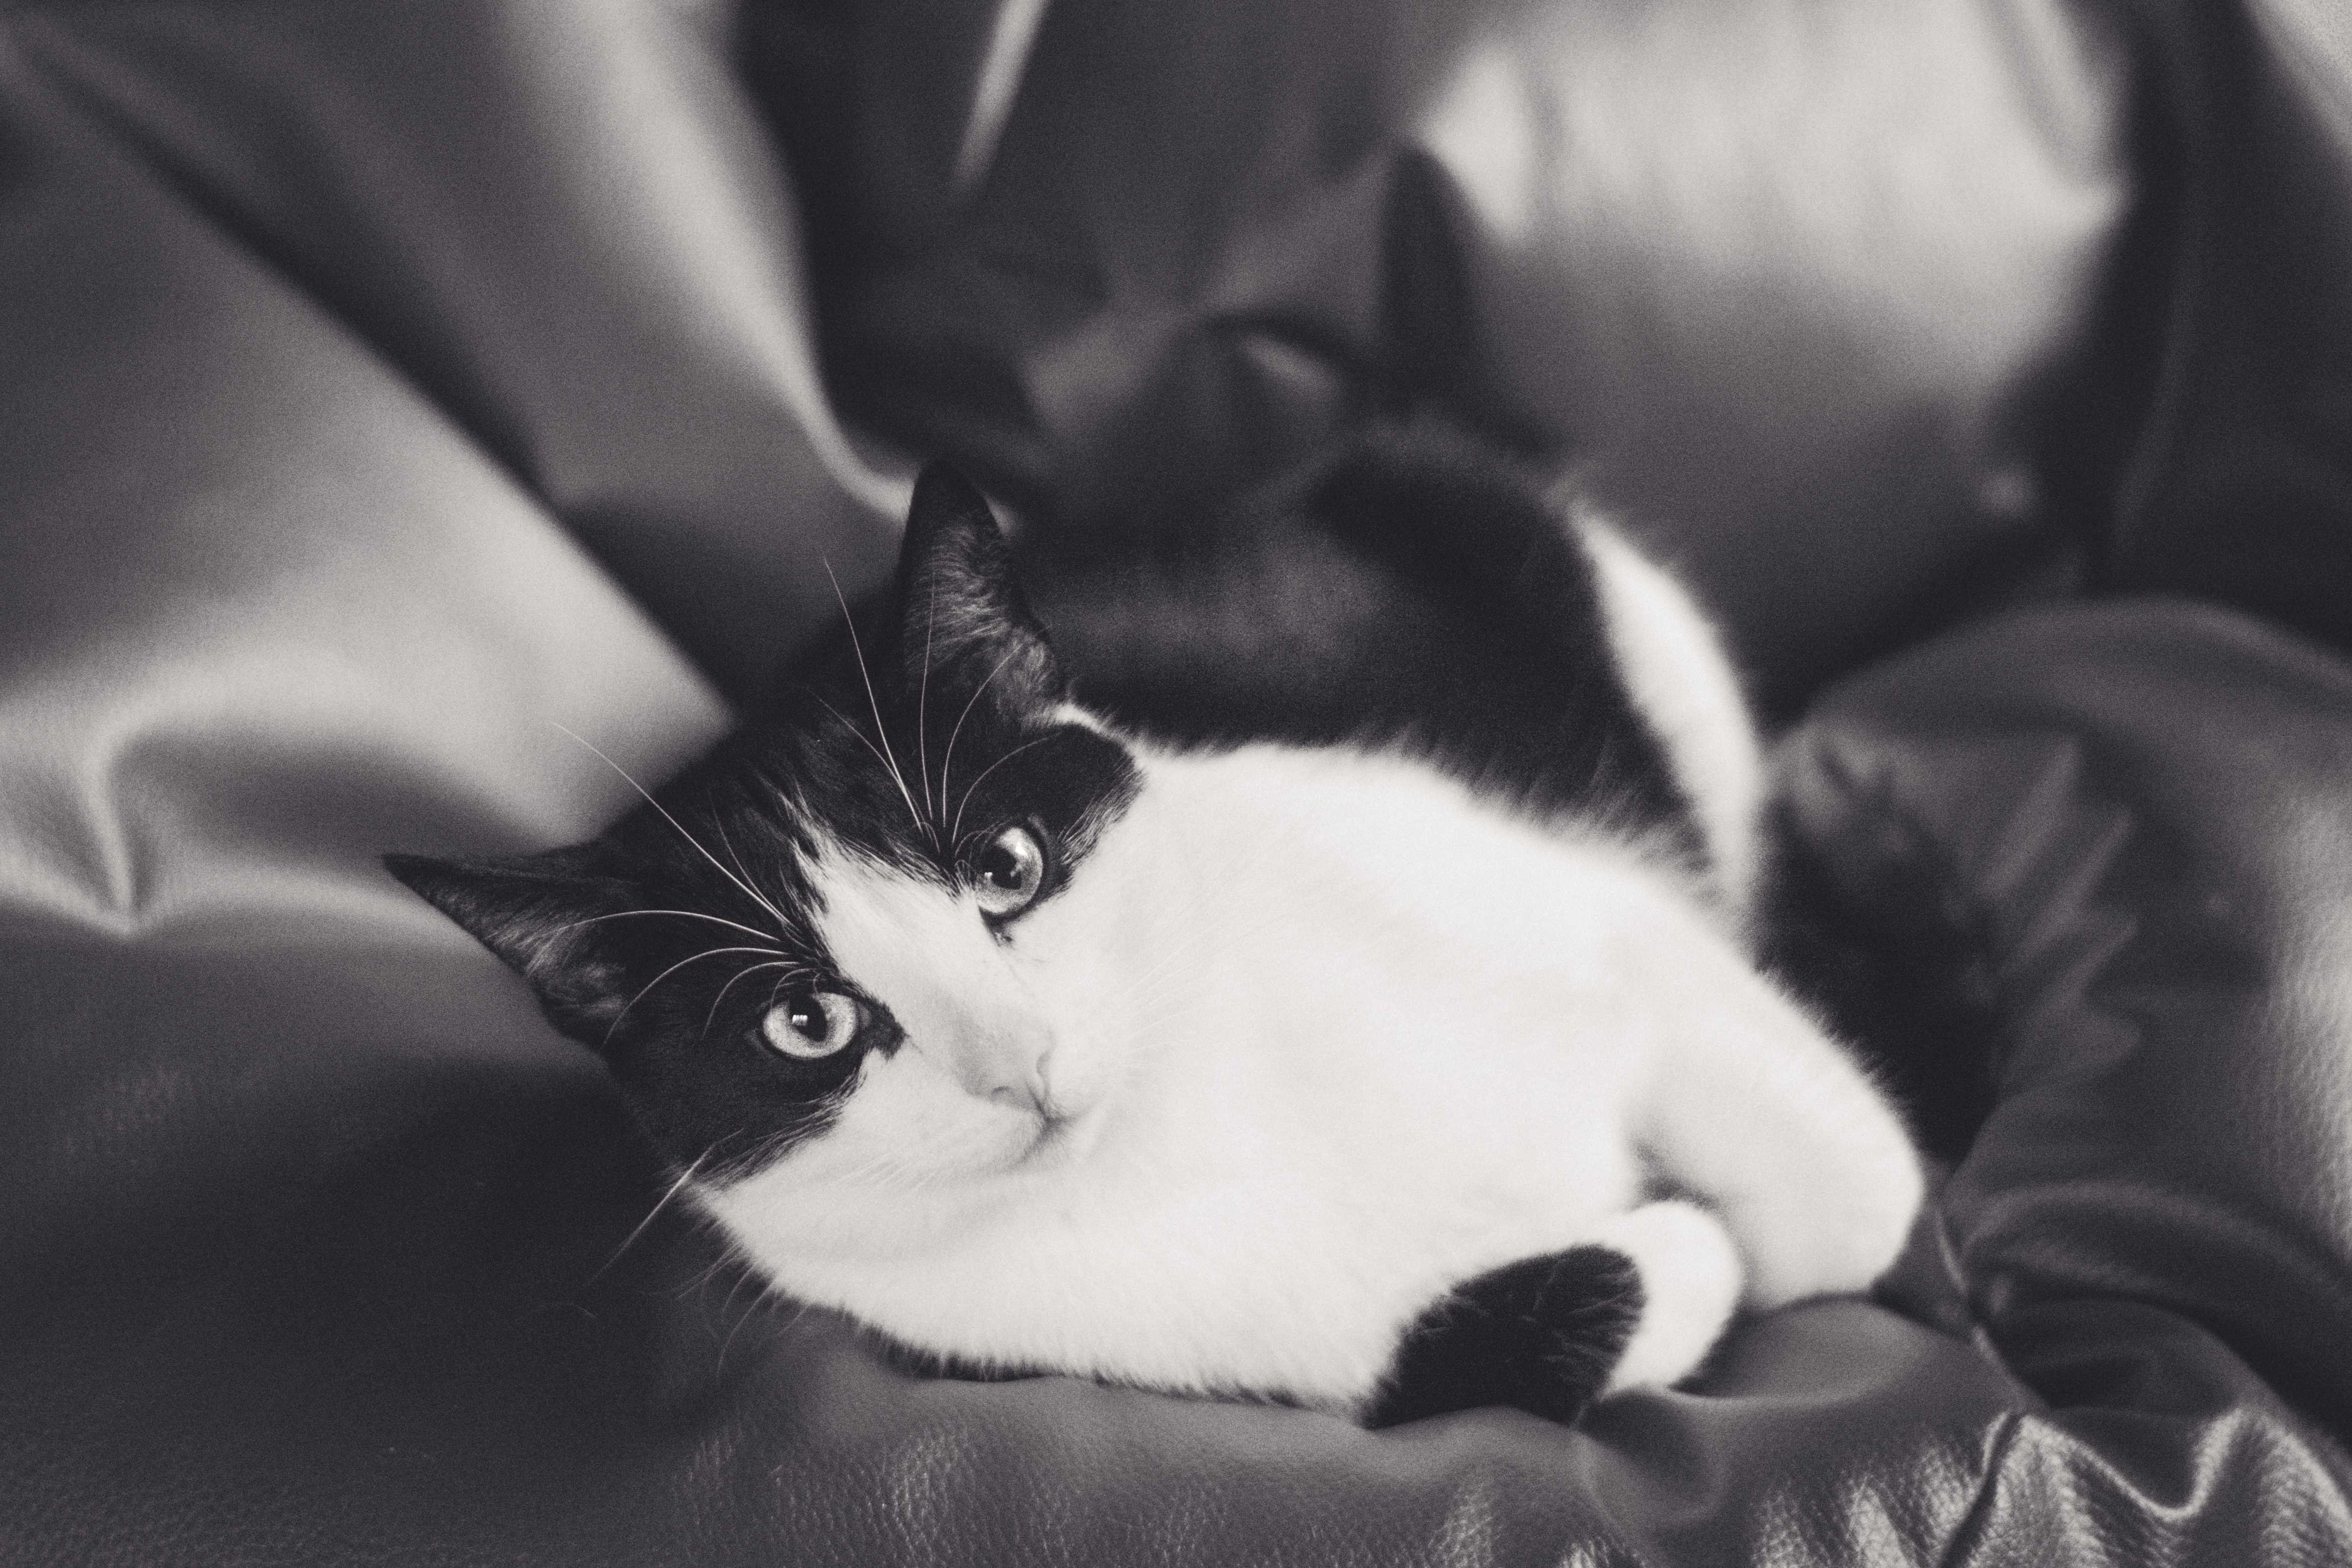
black and white, white, animal, coat, kitten, cat, mammal, black, monochrome, nose, whiskers, animals, look, vertebrate, tomcat, a young kitten, futrzak, looking cat, black and white cat, dachowiec, cat looking, monochrome photography, small to medium sized cats, cat like mammal